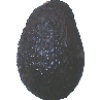
Label: Avocado ripe 1